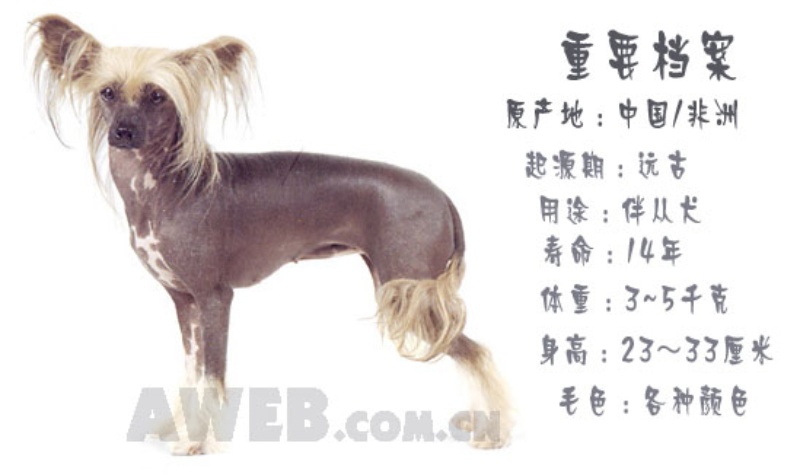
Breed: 234-n000093-Chinese_Crested_Dog